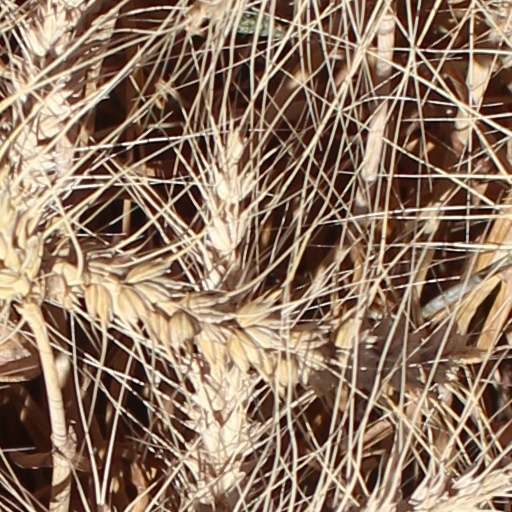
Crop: wheat